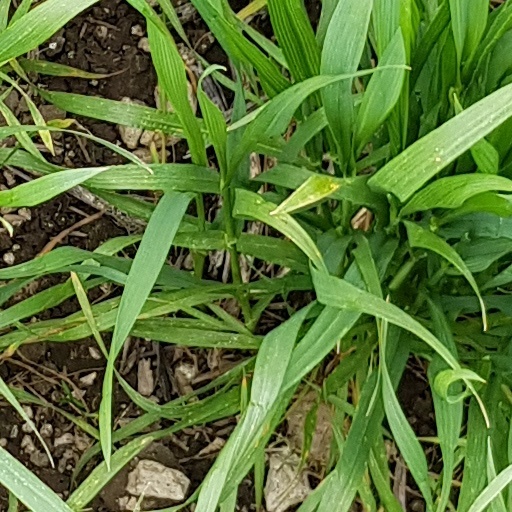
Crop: wheat